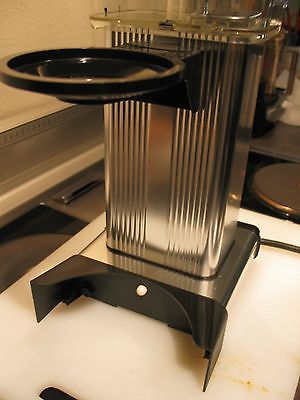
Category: coffee maker